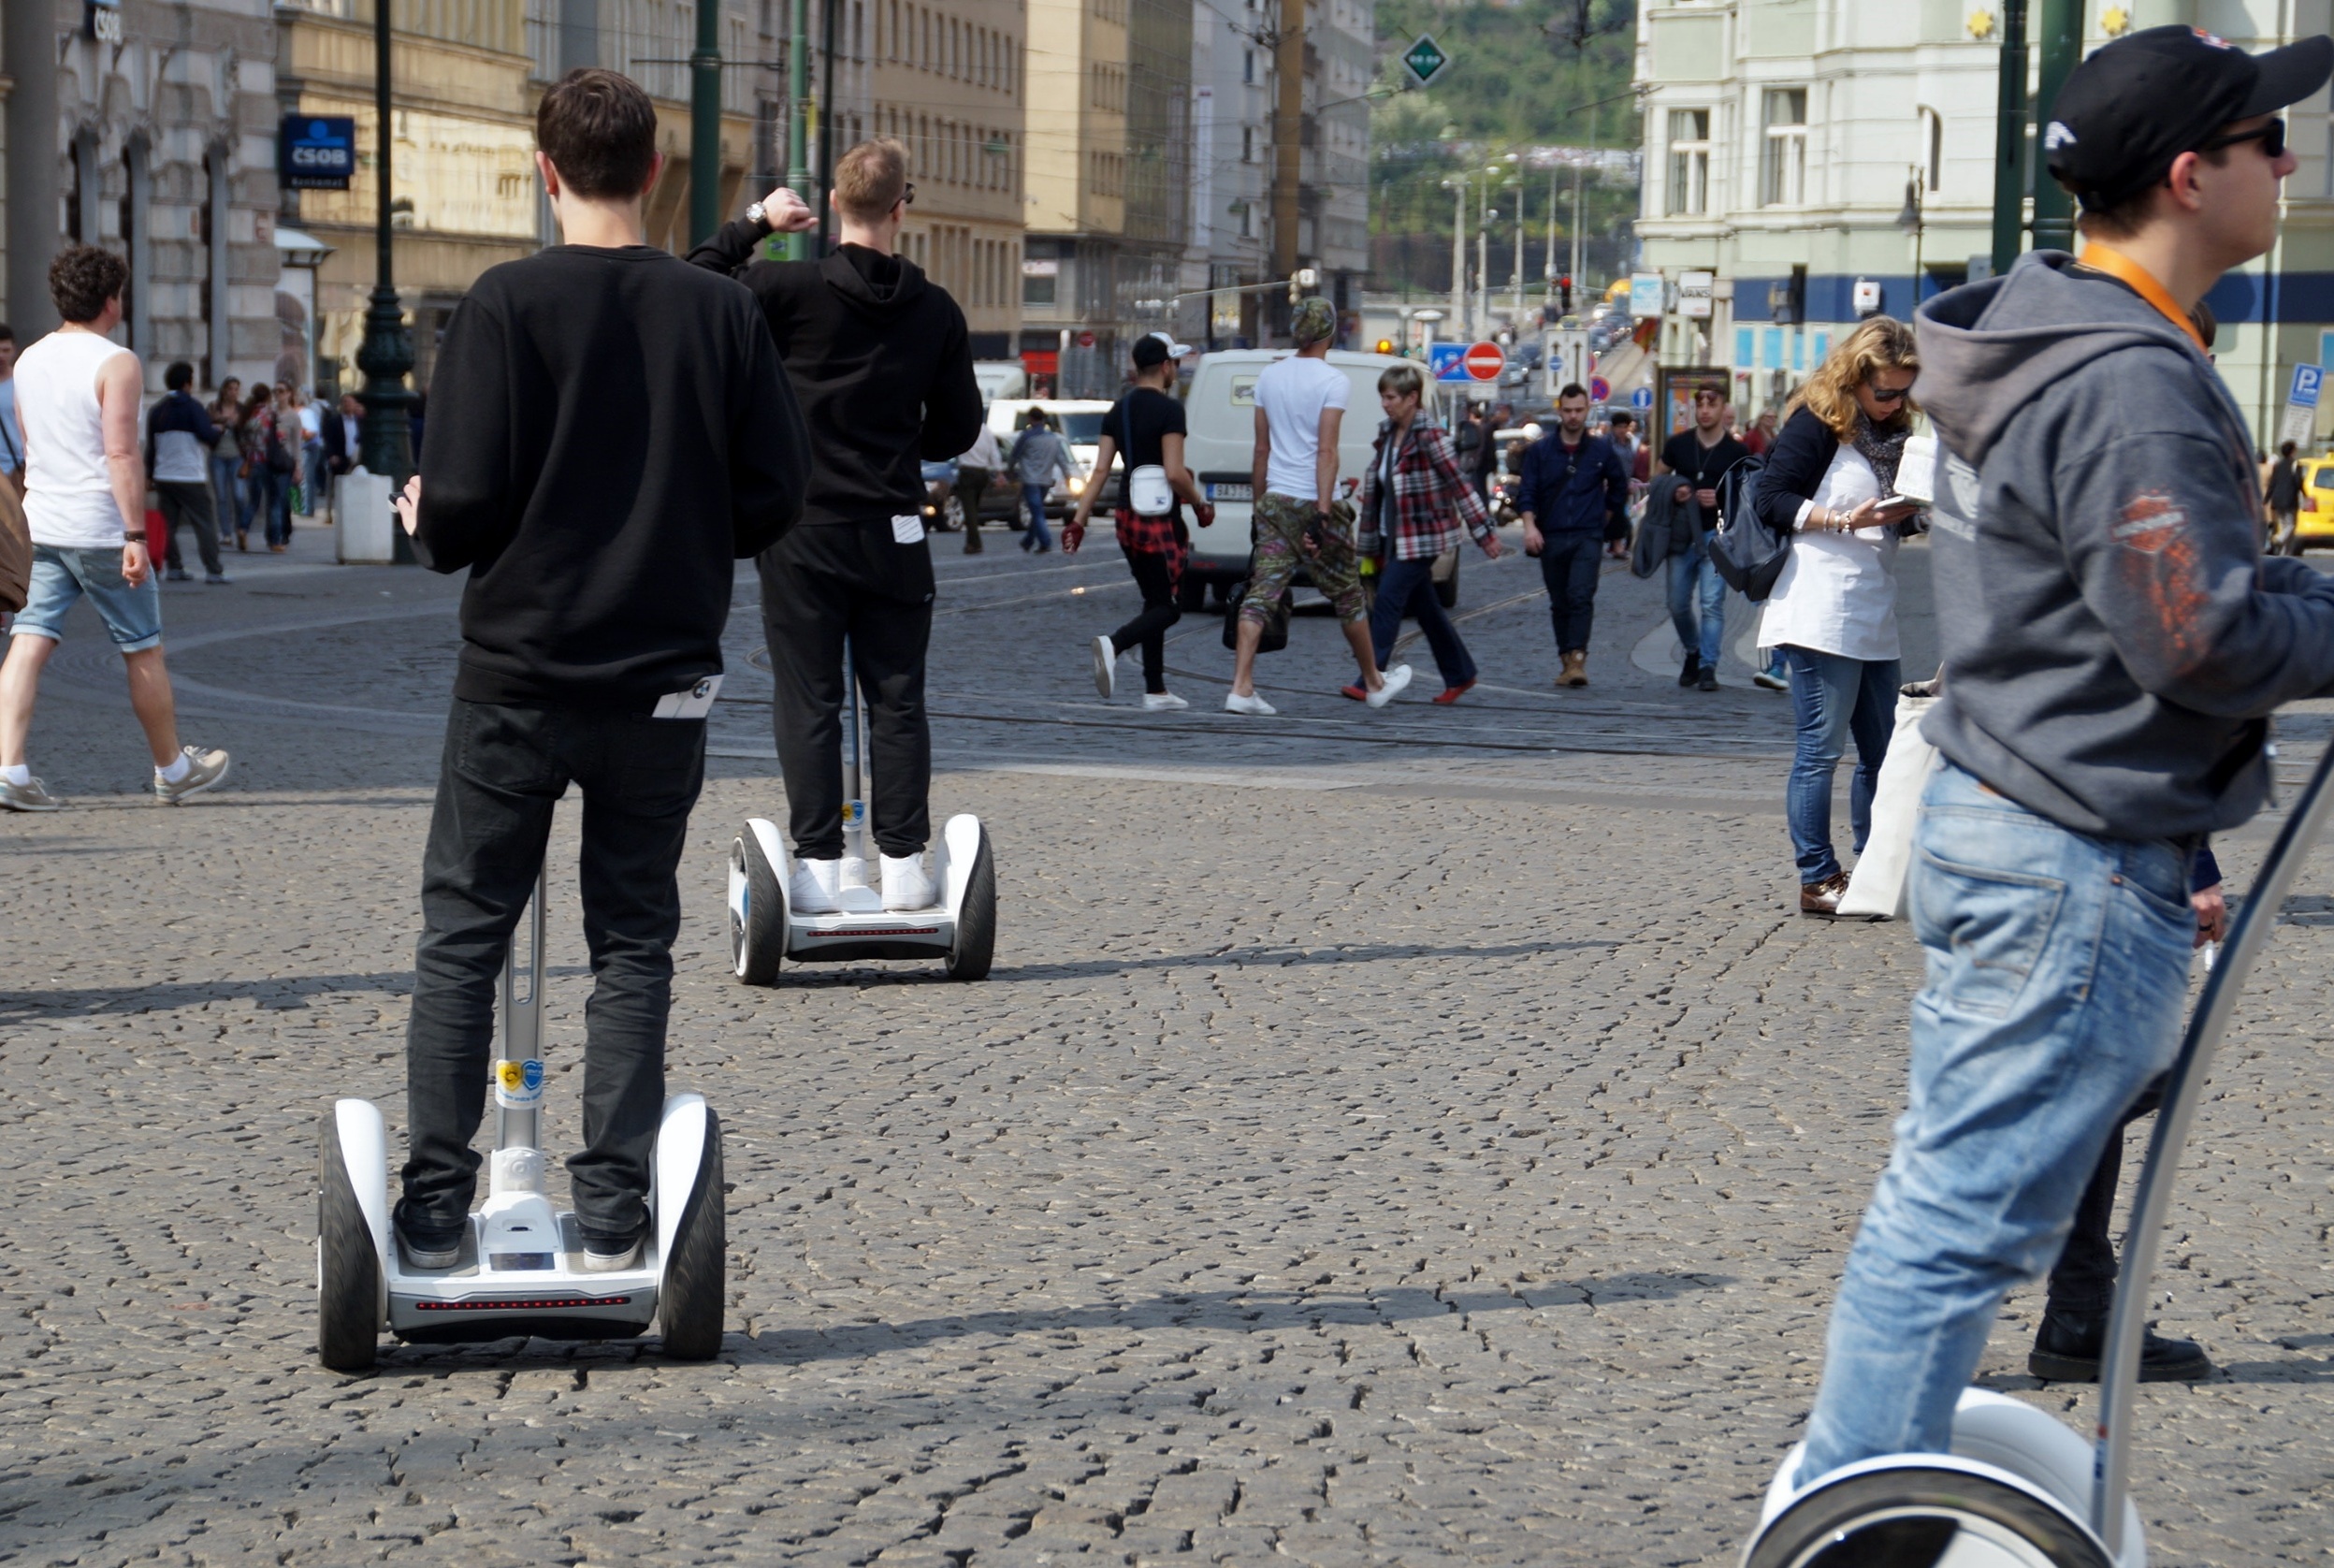
pedestrian, road, street, vehicle, ride, fun, infrastructure, endurance, segway, runabout